Robert Radcliffe, 1st Earl of Sussex

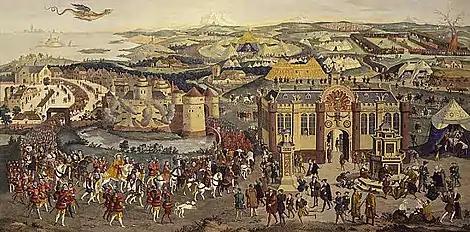
Field of the Cloth of Gold, engraving by James Basire (1774)

Radcliffe served in the vanguard under George Talbot, 4th Earl of Shrewsbury, in the invasion of France in 1513, and was at the sieges of Therouanne and Tournai. In June 1520 he attended Henry VIII at the Field of the Cloth of Gold and at his meetings with the Emperor Charles V in July 1520 and May 1522. In 1521 he served at sea as admiral of a squadron, and was chief captain of the vanguard under the Earl of Surrey when the English forces landed at Morlaix on 1 July and campaigned in Picardy from 30 August to 14 October.